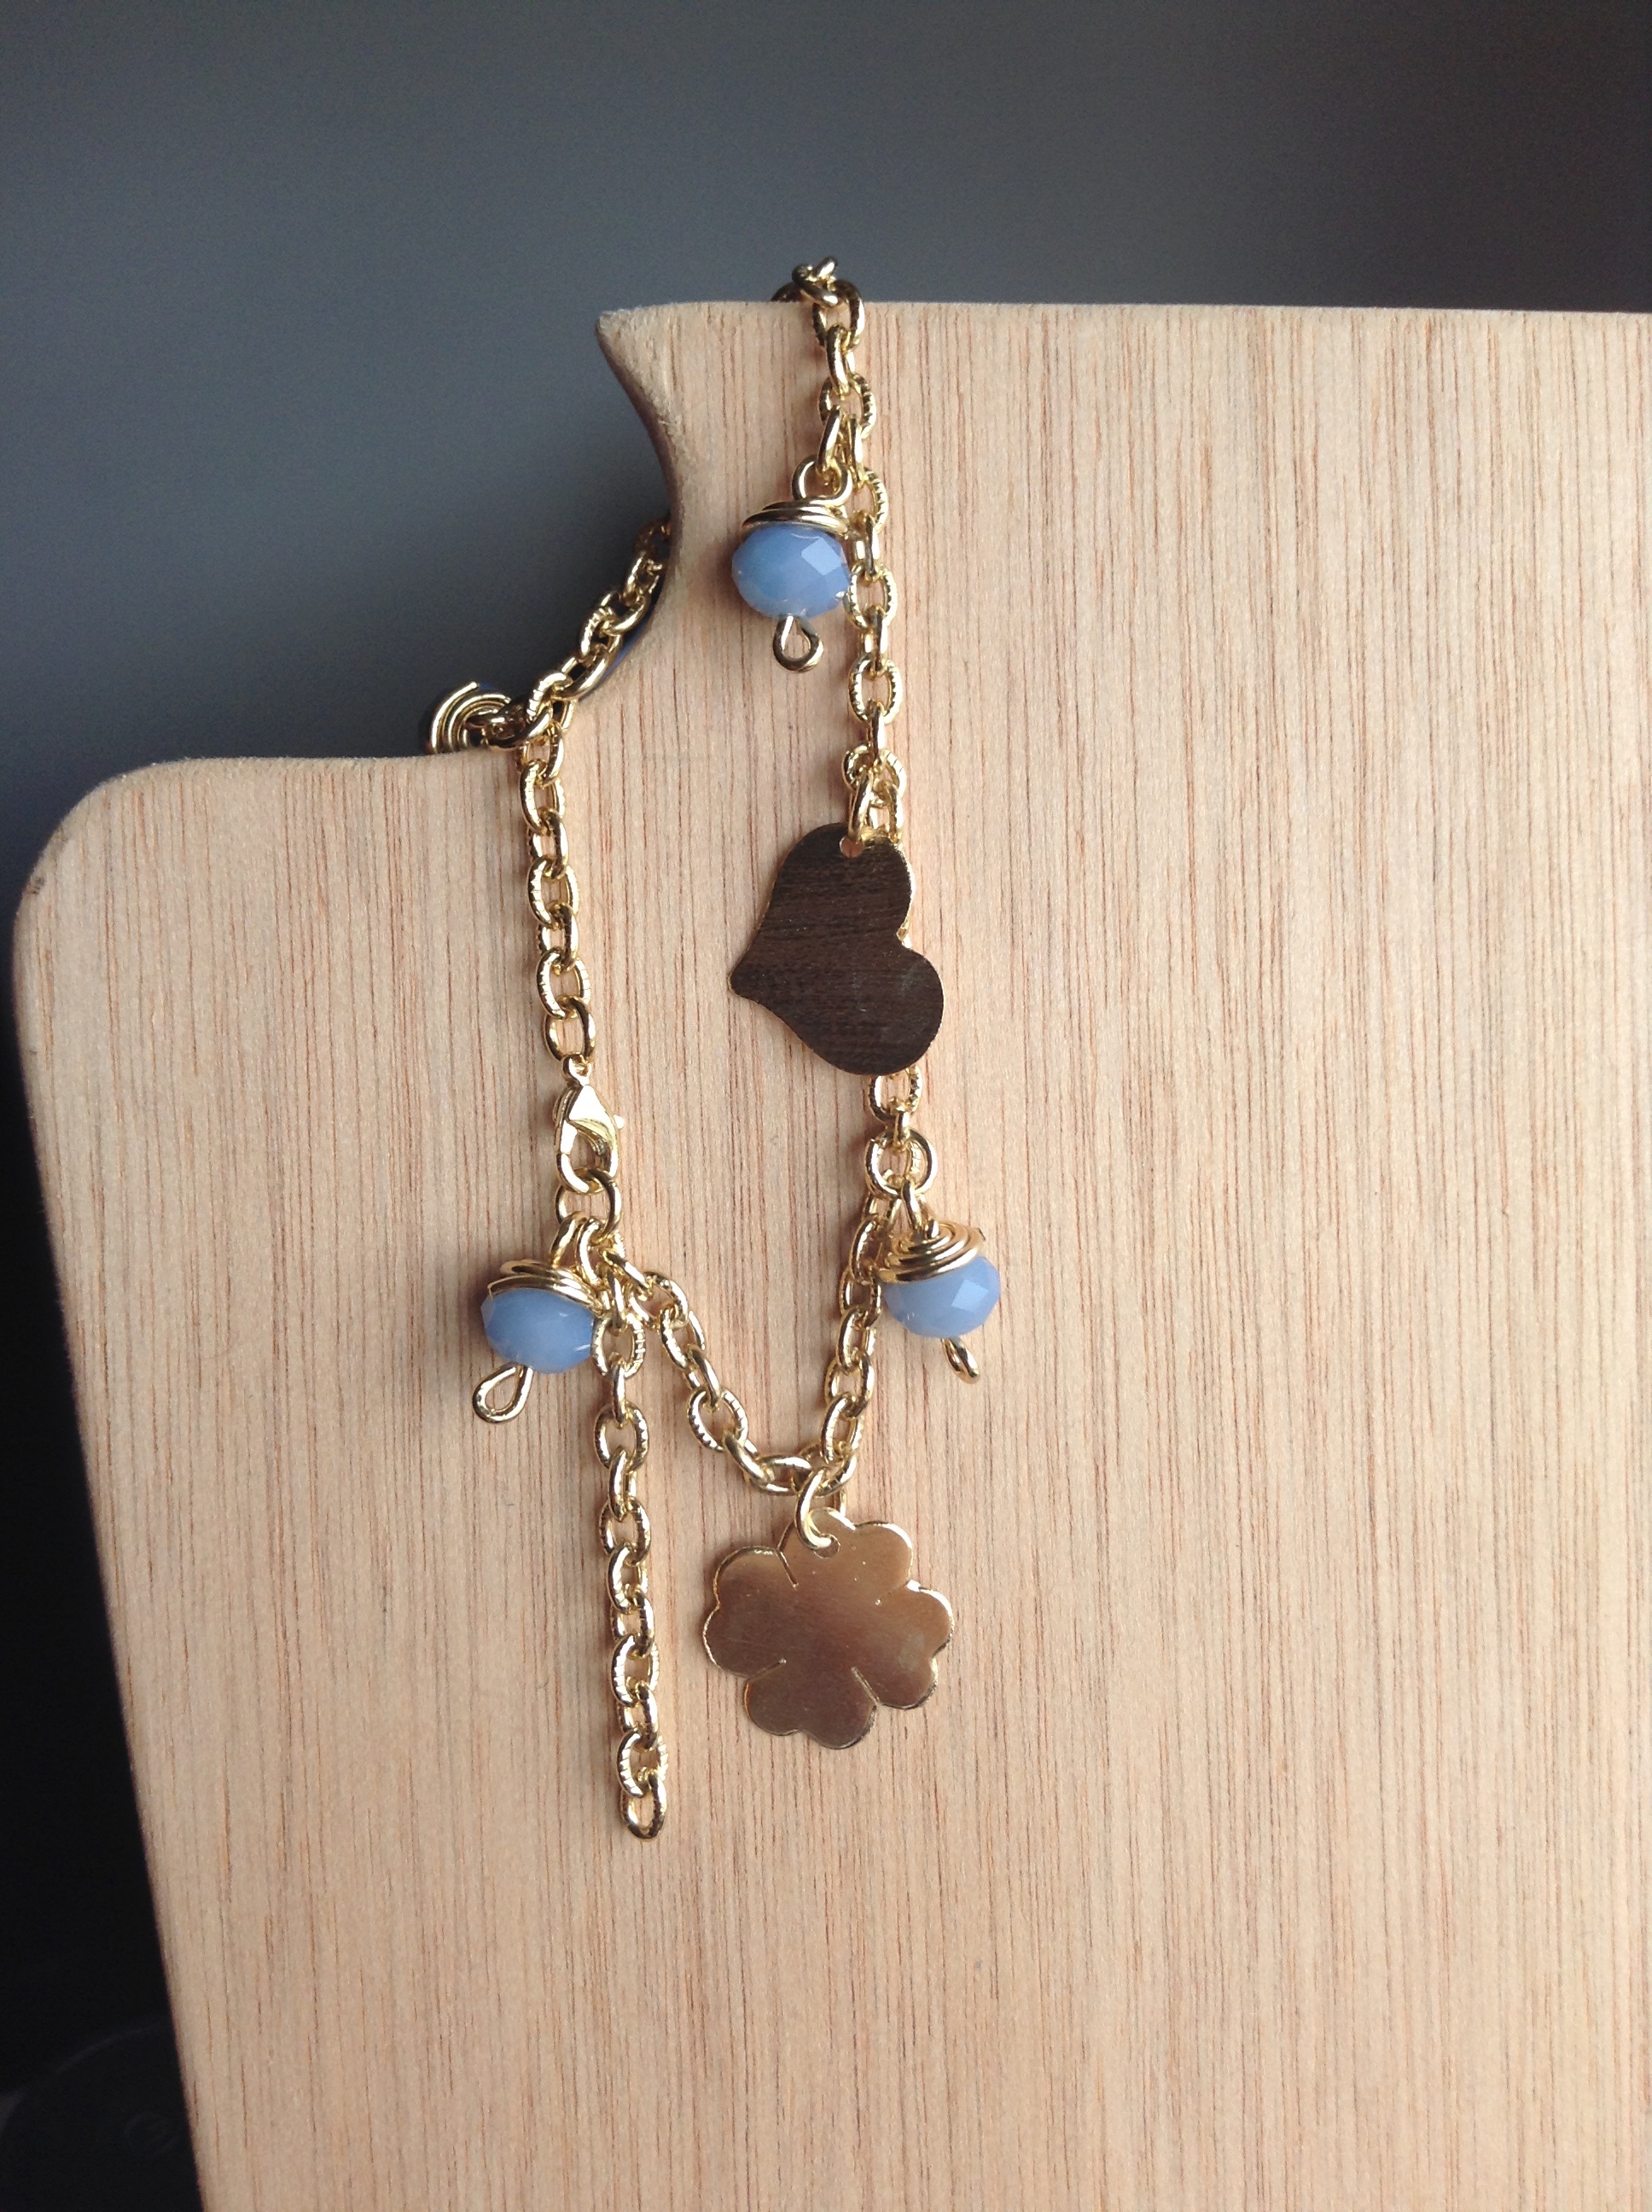
wood, chain, craft, jewelry, necklace, bracelet, jewellery, earrings, accessories, ladies, pendant, braslette, fashion accessory